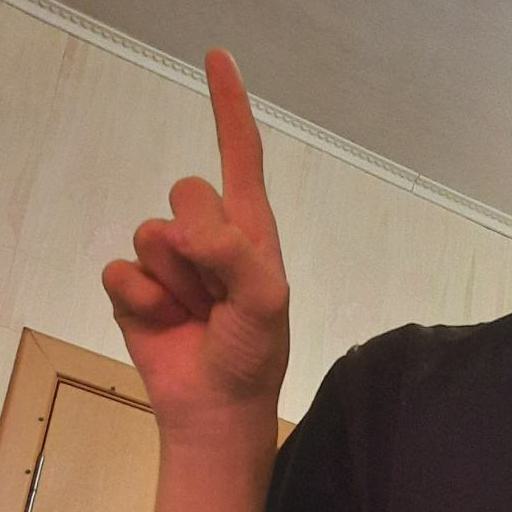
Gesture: one